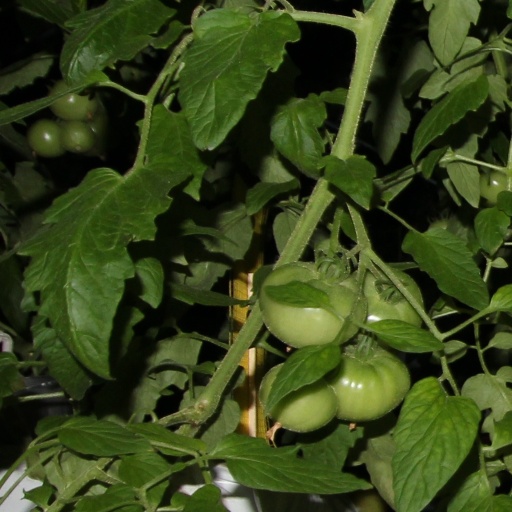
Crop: tomato